Rani Lalithangi

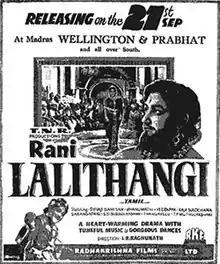
Theatrical release poster

Rani Lalithangi is a 1957 Indian Tamil-language historical drama film directed by T. R. Raghunath, starring Sivaji Ganesan and P. Bhanumathi. The film, a remake of the 1935 film "Lalithangi", was released on 21 September 1957.